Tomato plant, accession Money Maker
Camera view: vertical (180 deg); turntable rotation: 330 degrees
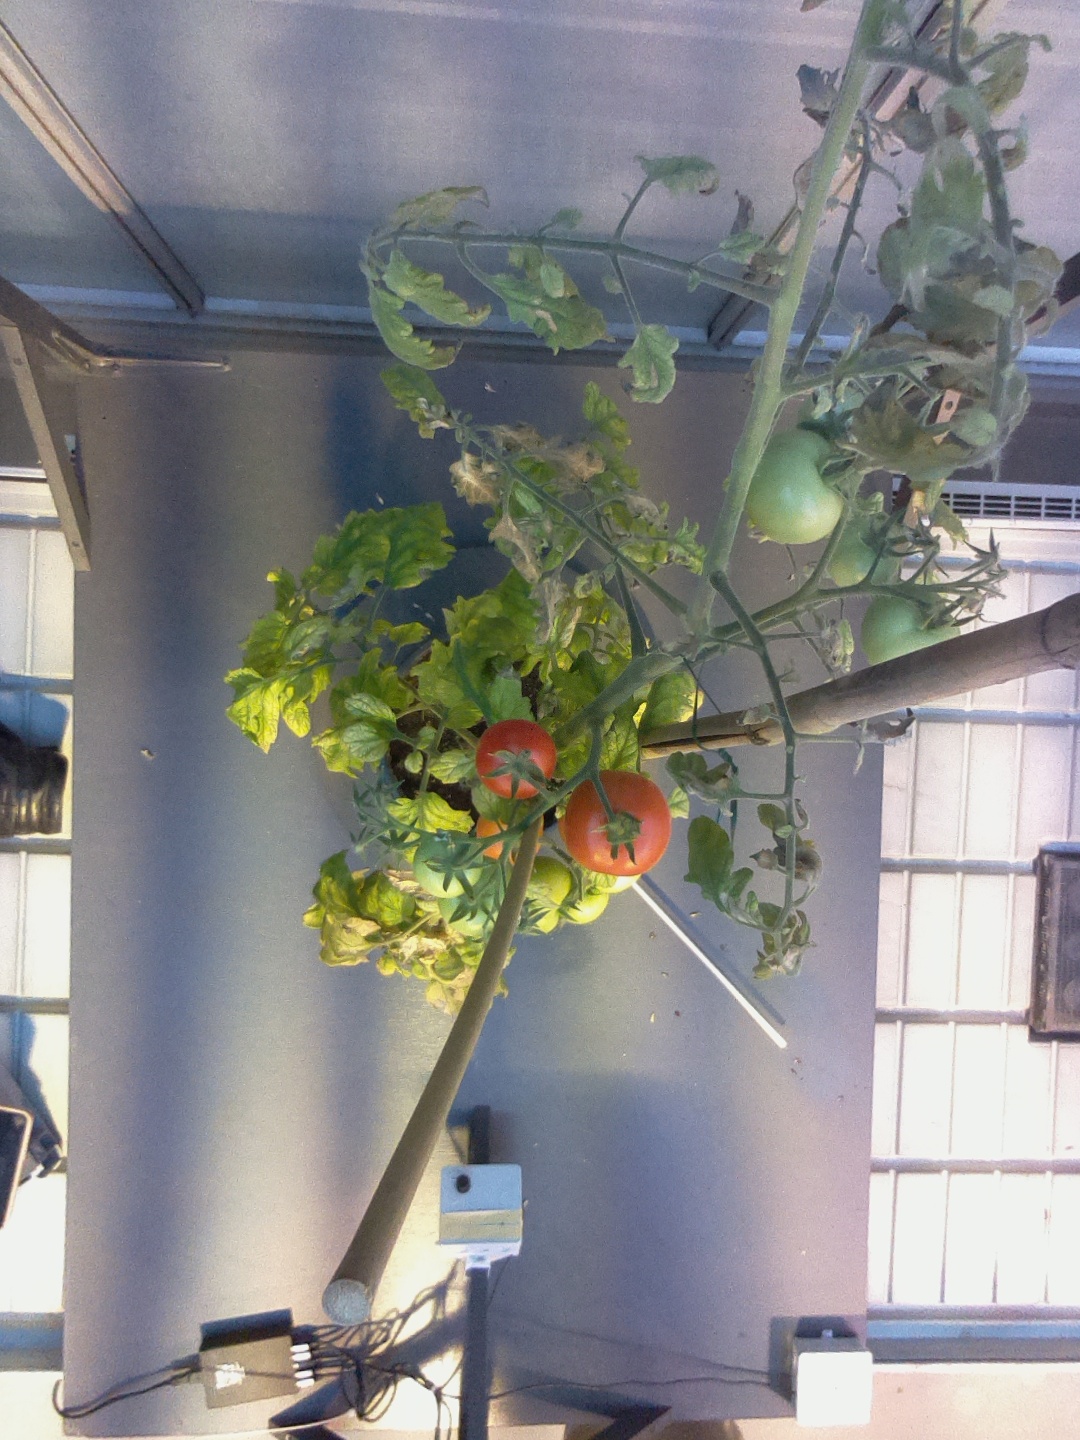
BBCH growth stage 82: 20%-30% of fruits show typical fully ripe color